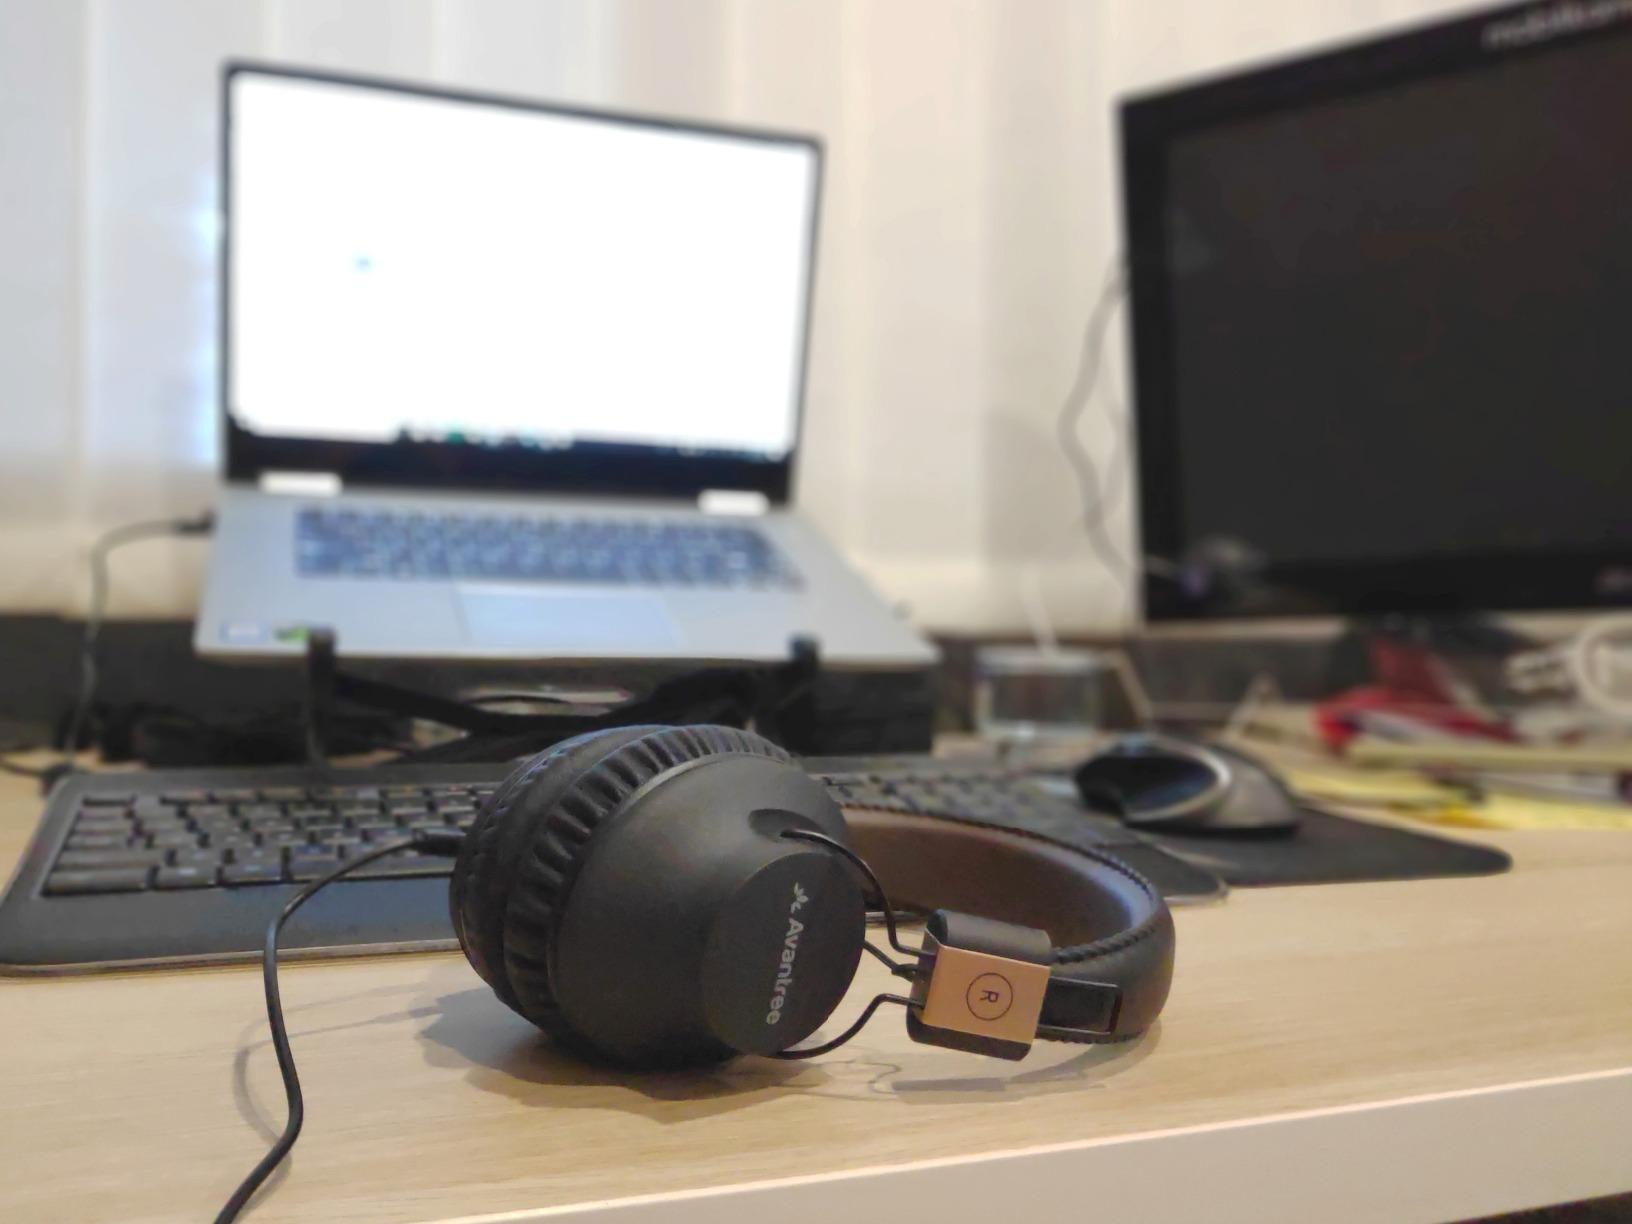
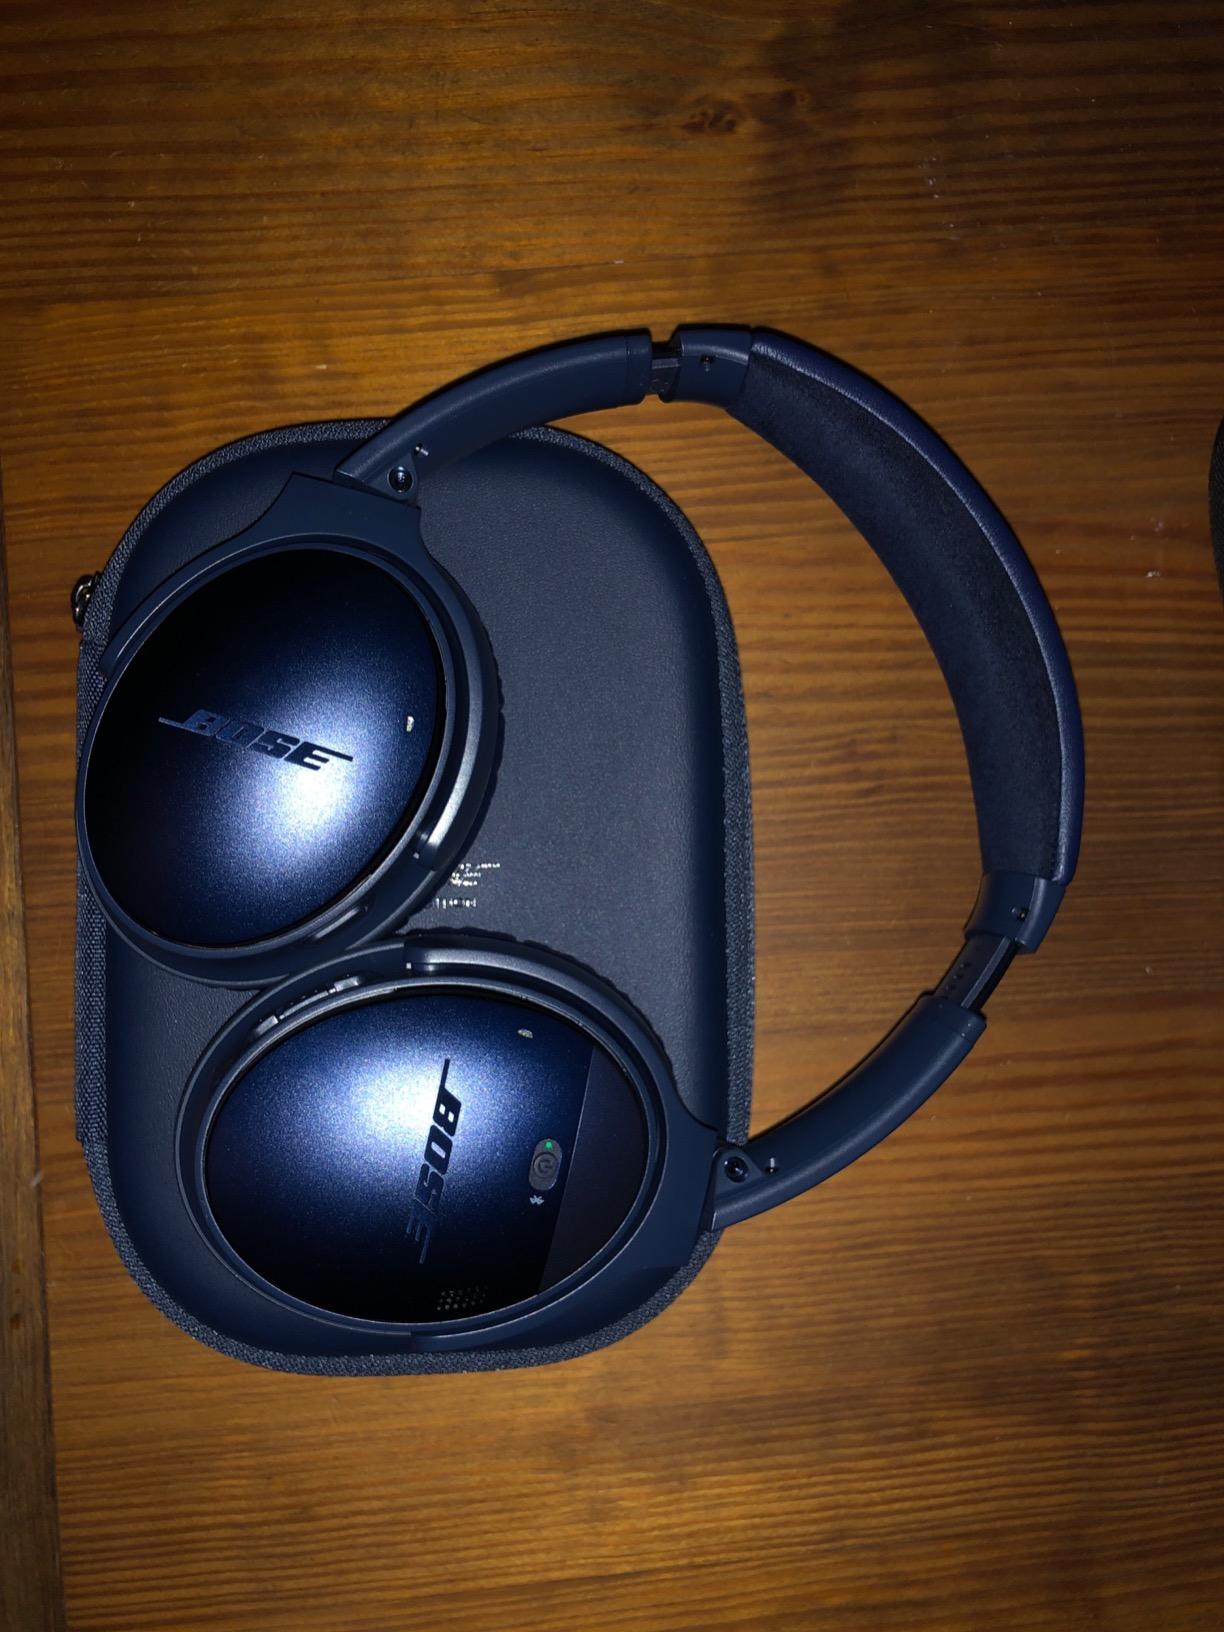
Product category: headphones
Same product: no